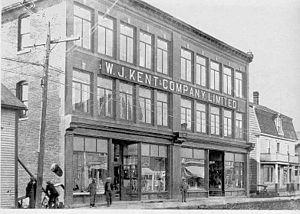
Bathurst est une cité de 11 897 habitants à l'embouchure de la rivière Népisiguit dans la baie des Chaleurs. Elle est le chef-lieu et la principale ville du comté de Gloucester, au nord-est de la province du Nouveau-Brunswick au Canada. Étant la seule grande ville du Nord-Est, Bathurst offre une gamme de services digne des villes de plus grande importance. Hôpitaux, salles de spectacles, musées, écoles, centres commerciaux et hôtellerie sont parmi les services de la ville de Bathurst. Bien que l'économie de la région ait été durement touchée ces derniers temps par des fermetures d'entreprises, telle que la Smurfit-Stone, et la fermeture de la mine Brunswick au sud de la ville, la région tient le coup et fait preuve d'initiative pour diversifier l'économie.